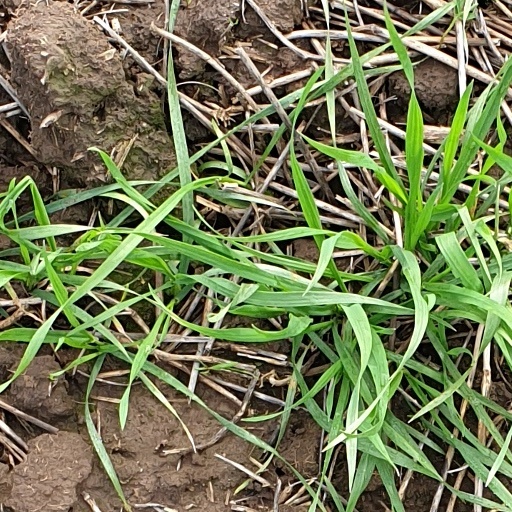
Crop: wheat